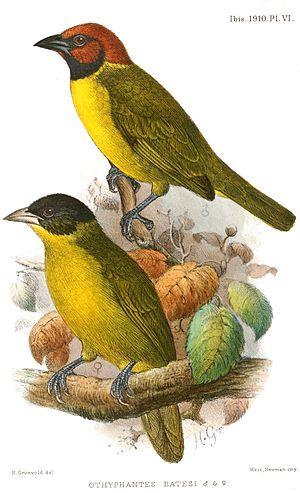
Le Tisserin de Bates est une espèce de passereau de la famille des Ploceidae.